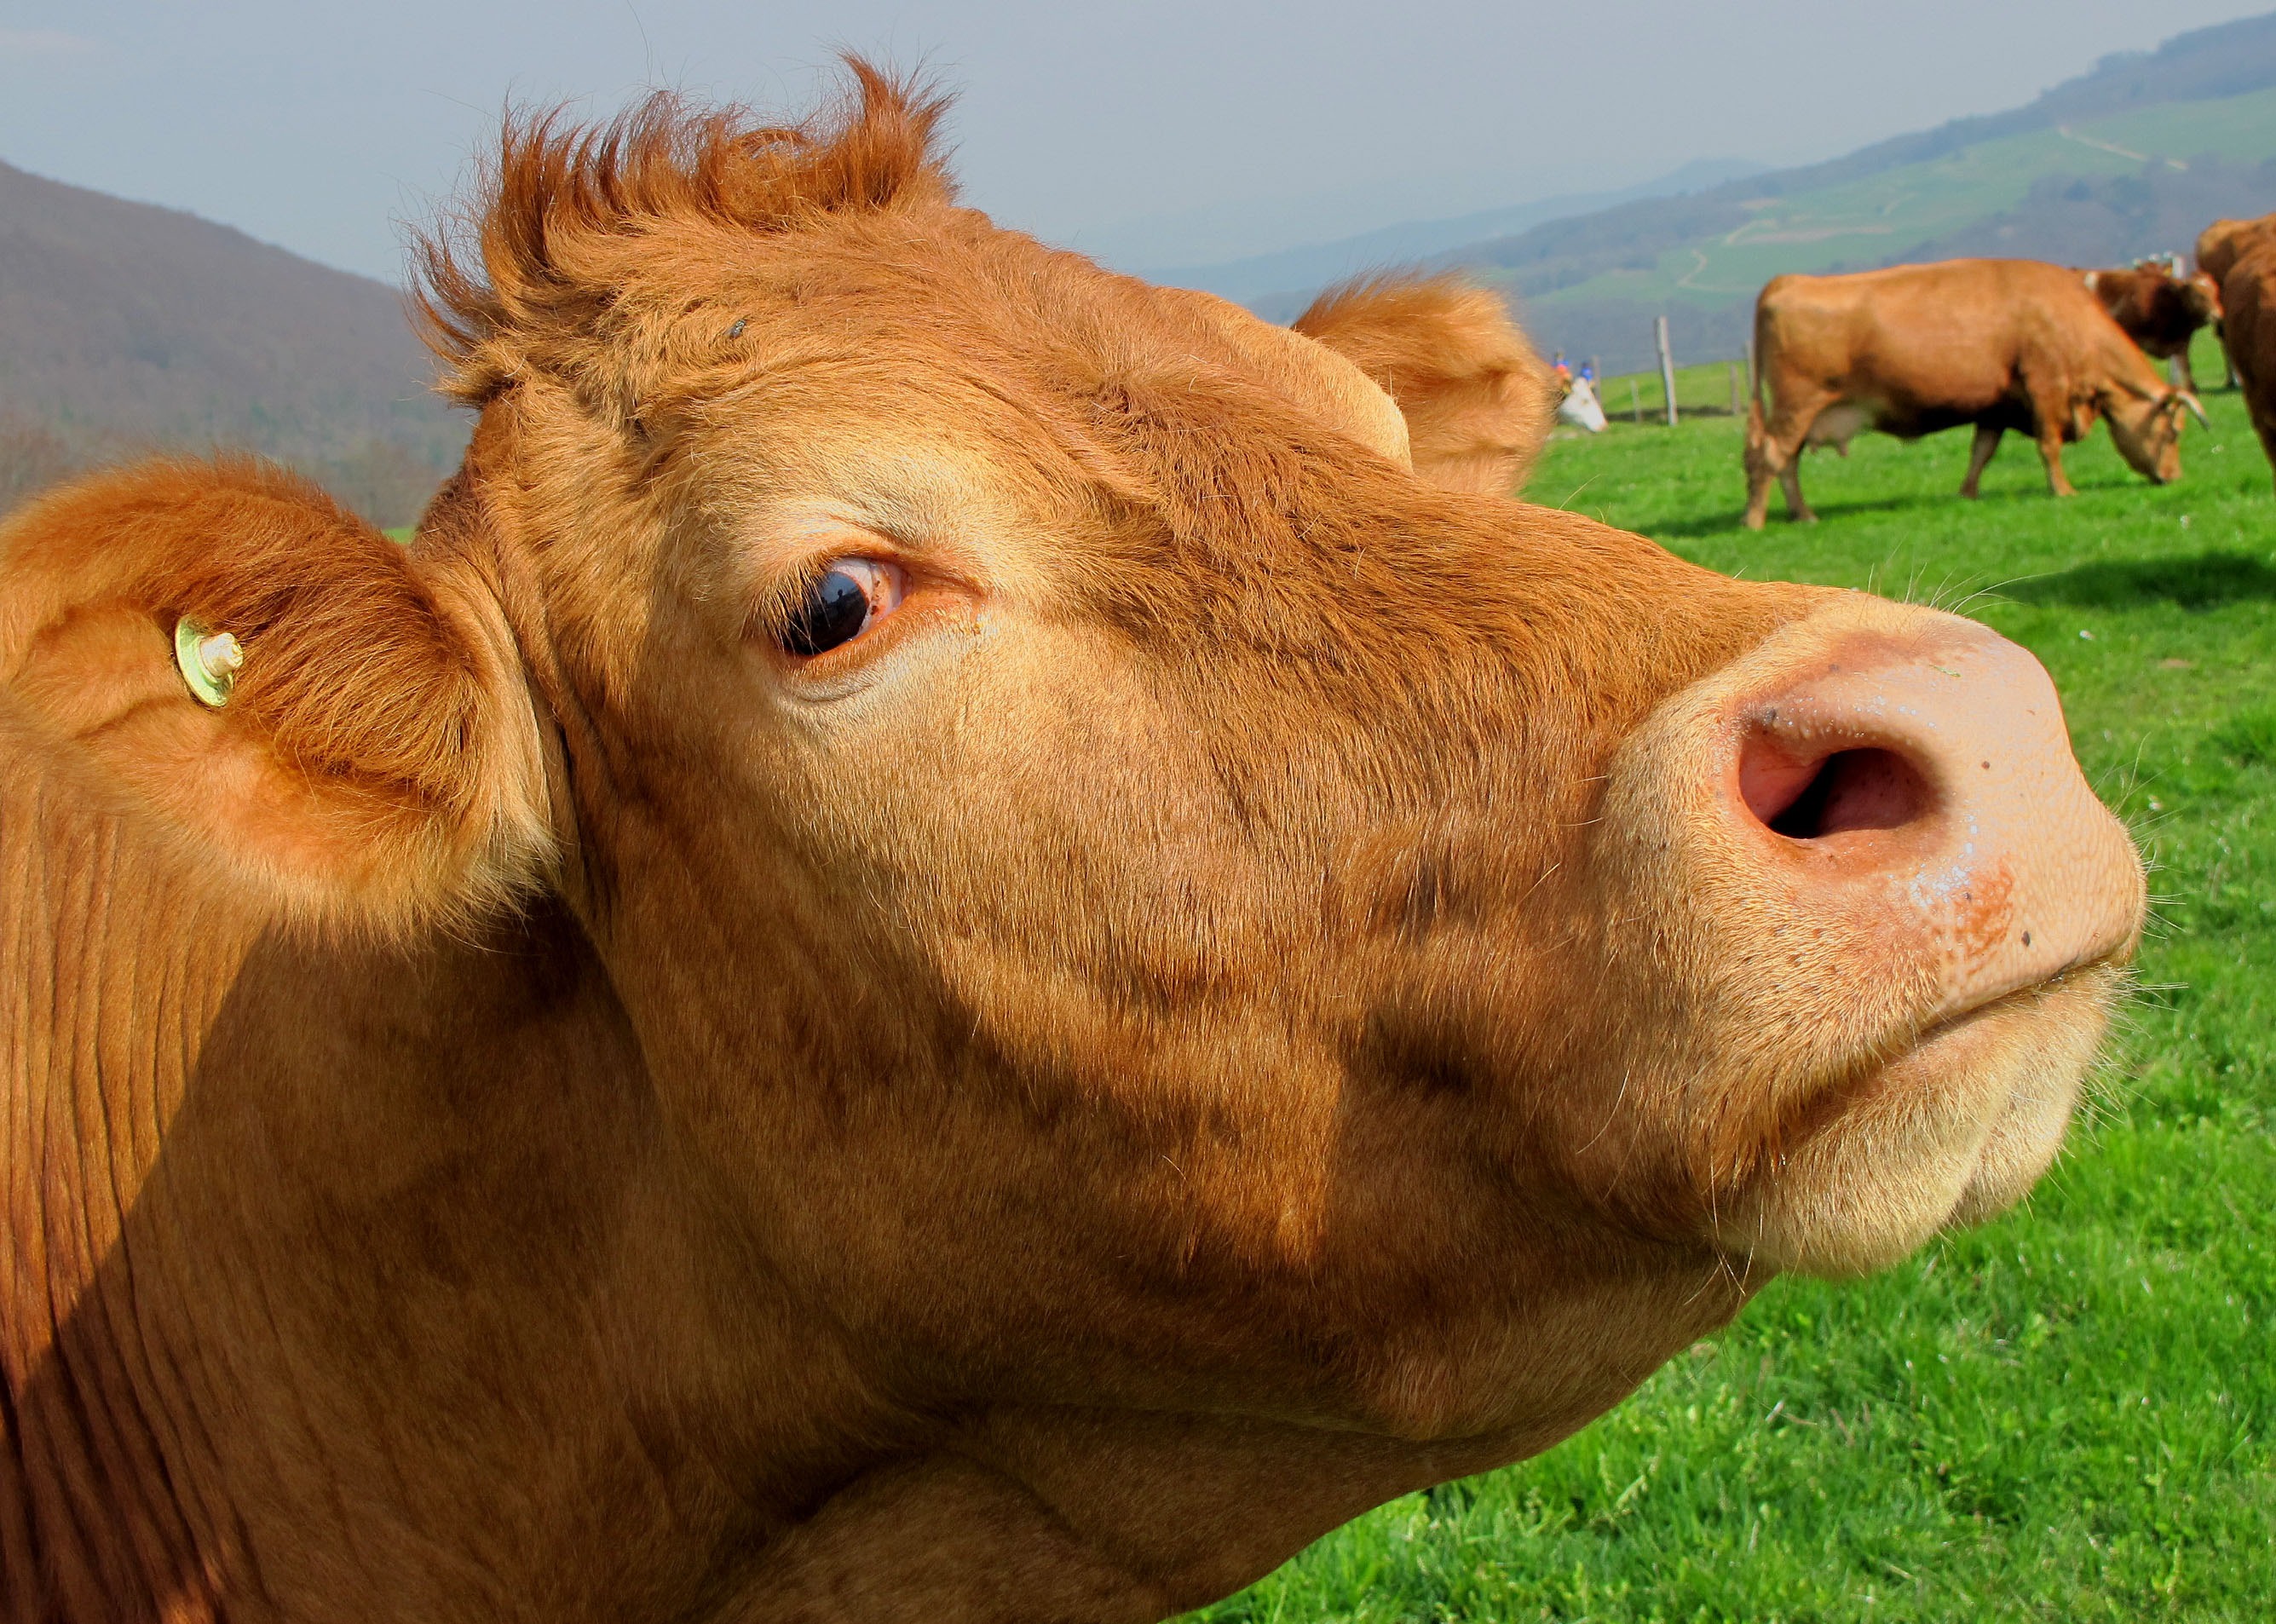
nature, grass, outdoor, farm, meadow, countryside, animal, country, cow, farming, pasture, grazing, scenery, brown, mammal, fauna, close up, bull, head, food chain, cattle like mammal, ranch animal